Henri Gobbi

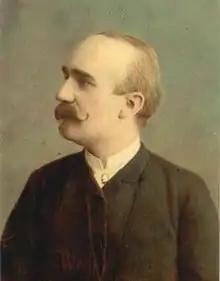
Henri Gobbi, Hungarian composer.

Henri Gobbi ( or "Henrik Aloiz Adalbert Gobby" – or "Henri Gobbi-Ruggieri"), was a 19th-century Hungarian classical composer and piano professor. He was also a student and close friend of Franz Liszt. Many of Henri Gobbi's most important works still remain unpublished to date.